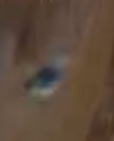
Face region: eyes (orbital_tightening_and_eye_area)
Pain indicator: moderately_present